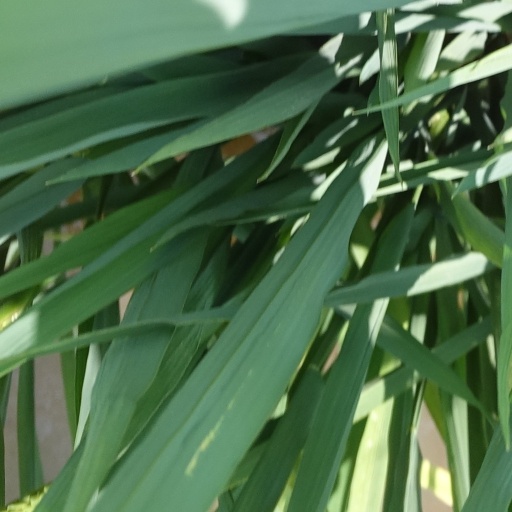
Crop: rice